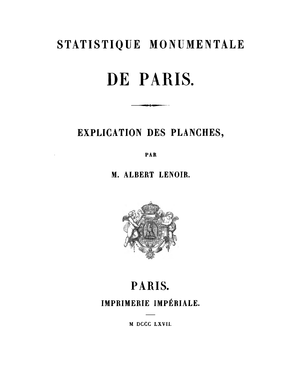
Page de garde du livre d'Albert Lenoir 'Statistique monumentale de Paris' publié en 1867
Ouvrage majeur du XIXᵉ siècle en matière d'urbanisme et d'architecture, la Statistique monumentale de Paris est rédigé sous la direction d'Albert Lenoir et en grande partie par lui. On y trouve l'une des premières tentatives scientifiques de décrire l'ensemble des grands monuments parisiens, à l'aide de plans, de dessins d'architectures, et de notices exhaustives.